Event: Nepal Earthquake
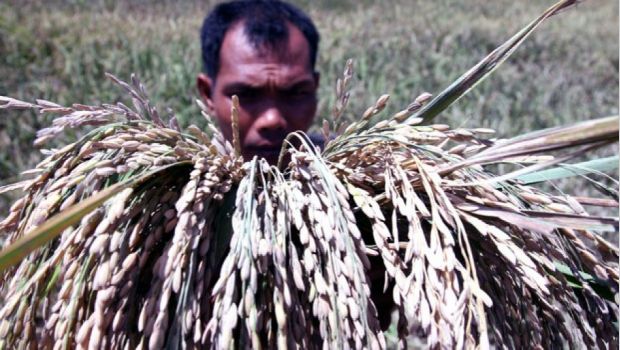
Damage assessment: no_damage